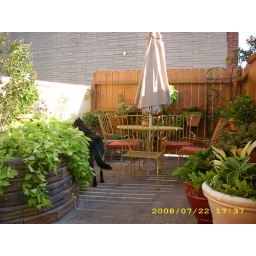
the new umbrella kinda blocks the view. Black creature in the pic is my pound puppy Jackson